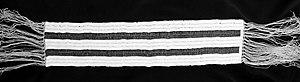
Un collier de wampum ou collier de porcelaine est un collier de coquillages utilisé par les Amérindiens du Nord-Est du continent américain comme objet diplomatique et religieux ou comme monnaie d'échange. On trouve aussi des branches, ceintures et d'autres objets de wampum.
L’art des Iroquois peut se classer en trois périodes distinctes : l'art préhistorique, l’art de l’époque qui suit le contact et l'art contemporain. Les Hurons ont d’ailleurs beaucoup exploité ces formes d’art comme Zacharie Vincent, le dernier Huron, où il a beaucoup fait d’autoportraits durant l’art contemporain.